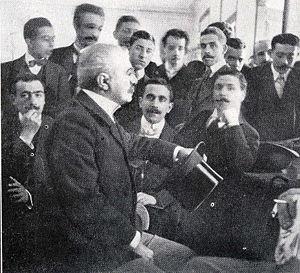
Miguel Augusto Bombarda est un médecin, psychiatre et homme politique portugais. Il est surtout connu pour son rôle dans la naissance de la République portugaise.